Mateo Banks

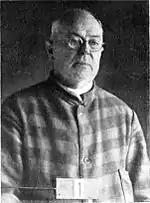
Mugshot of Mateo Banks in Ushuaia's Prison (1933)

After a first trial in Azul found him guilty, Banks had the benefit of a second trial in La Plata thanks to a legal technicality. Both proceedings ended with a sentence of life imprisonment. At the second trial famed lawyer Antonio Palacios Zinny tried to garner sympathy with the jury by having Banks poisoning himself in front of them with a (non-fatal) dose of cyanide. Banks wouldn't go through with it. The sensationalist press at the time nicknamed Banks "Mateocho", a pun in Spanish that means "I killed eight". Despite being eventually sentenced to life in prison and jailed in Ushuaia's penal colony in 1924, he was released for good behavior in 1942. Rejected by his wife and sons when he tried to settle in the city of Olavarria, where they were living by then, Banks moved to Buenos Aires under the assumed name of Eduardo Morgan, presumably with the financial help of his eldest son, Francisco. Mateo Banks died there in 1949 from a fall in the bathroom of his apartment at the neighbourhood of Flores, at the age of 76. His remains were buried in an unmarked grave at La Chacarita cemetery.